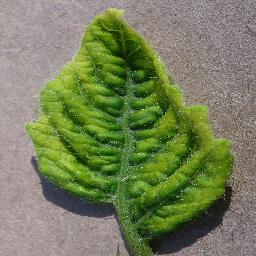
Label: Tomato___Tomato_Yellow_Leaf_Curl_Virus